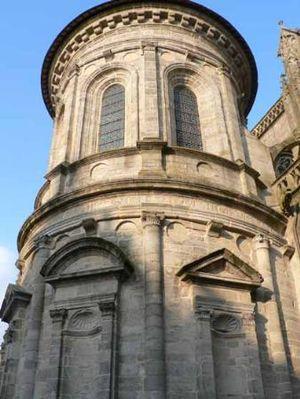
L'histoire de Vannes se déploie sur plusieurs millénaires, depuis la protohistoire. Après la guerre qui les opposa aux légions de César, l’administration romaine fait de Darioritum, nom antique de la ville, la civitas des Vénètes à la fin du Iᵉʳ siècle av. J.-C. sous le règne d'Auguste. À la fin de l'Empire romain, des colons bretons ainsi que des soldats maures sont installés pour protéger la région des pirates saxons. C’est aussi entre le IIIᵉ siècle et le Vᵉ siècle que la ville se fortifie et se christianise. La ville accueille l’évêché et les ordres religieux catholiques en 465 lors du concile de Vannes. Ce concile consacre Patern, saint patron de la cité, saint fondateur de Bretagne et premier évêque attesté de Vannes.